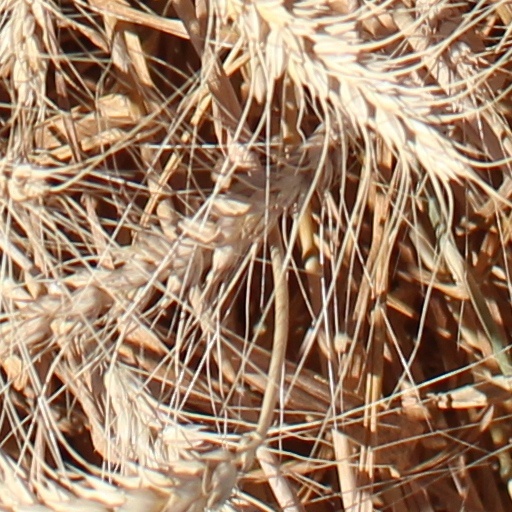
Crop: wheat